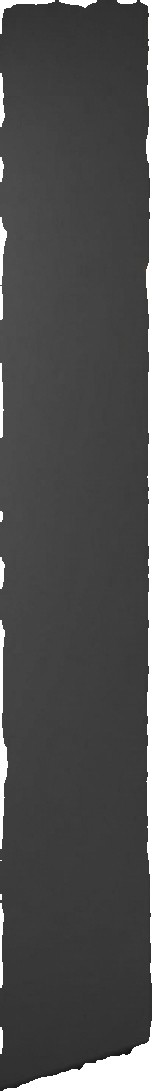
Surface category: cabinetry